The Wild Ride

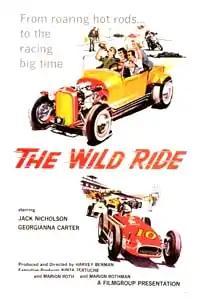

The Wild Ride is a 1960 American drama film directed by Harvey Berman and starring Jack Nicholson as a rebellious punk named Johnny, of the Beat generation, who spends his days as an amateur dirt track driver in between partying and troublemaking. It was released by Filmgroup as a double feature with "The Girl in Lovers Lane". The film has become part of the public domain and is considered by some to be a cult classic.